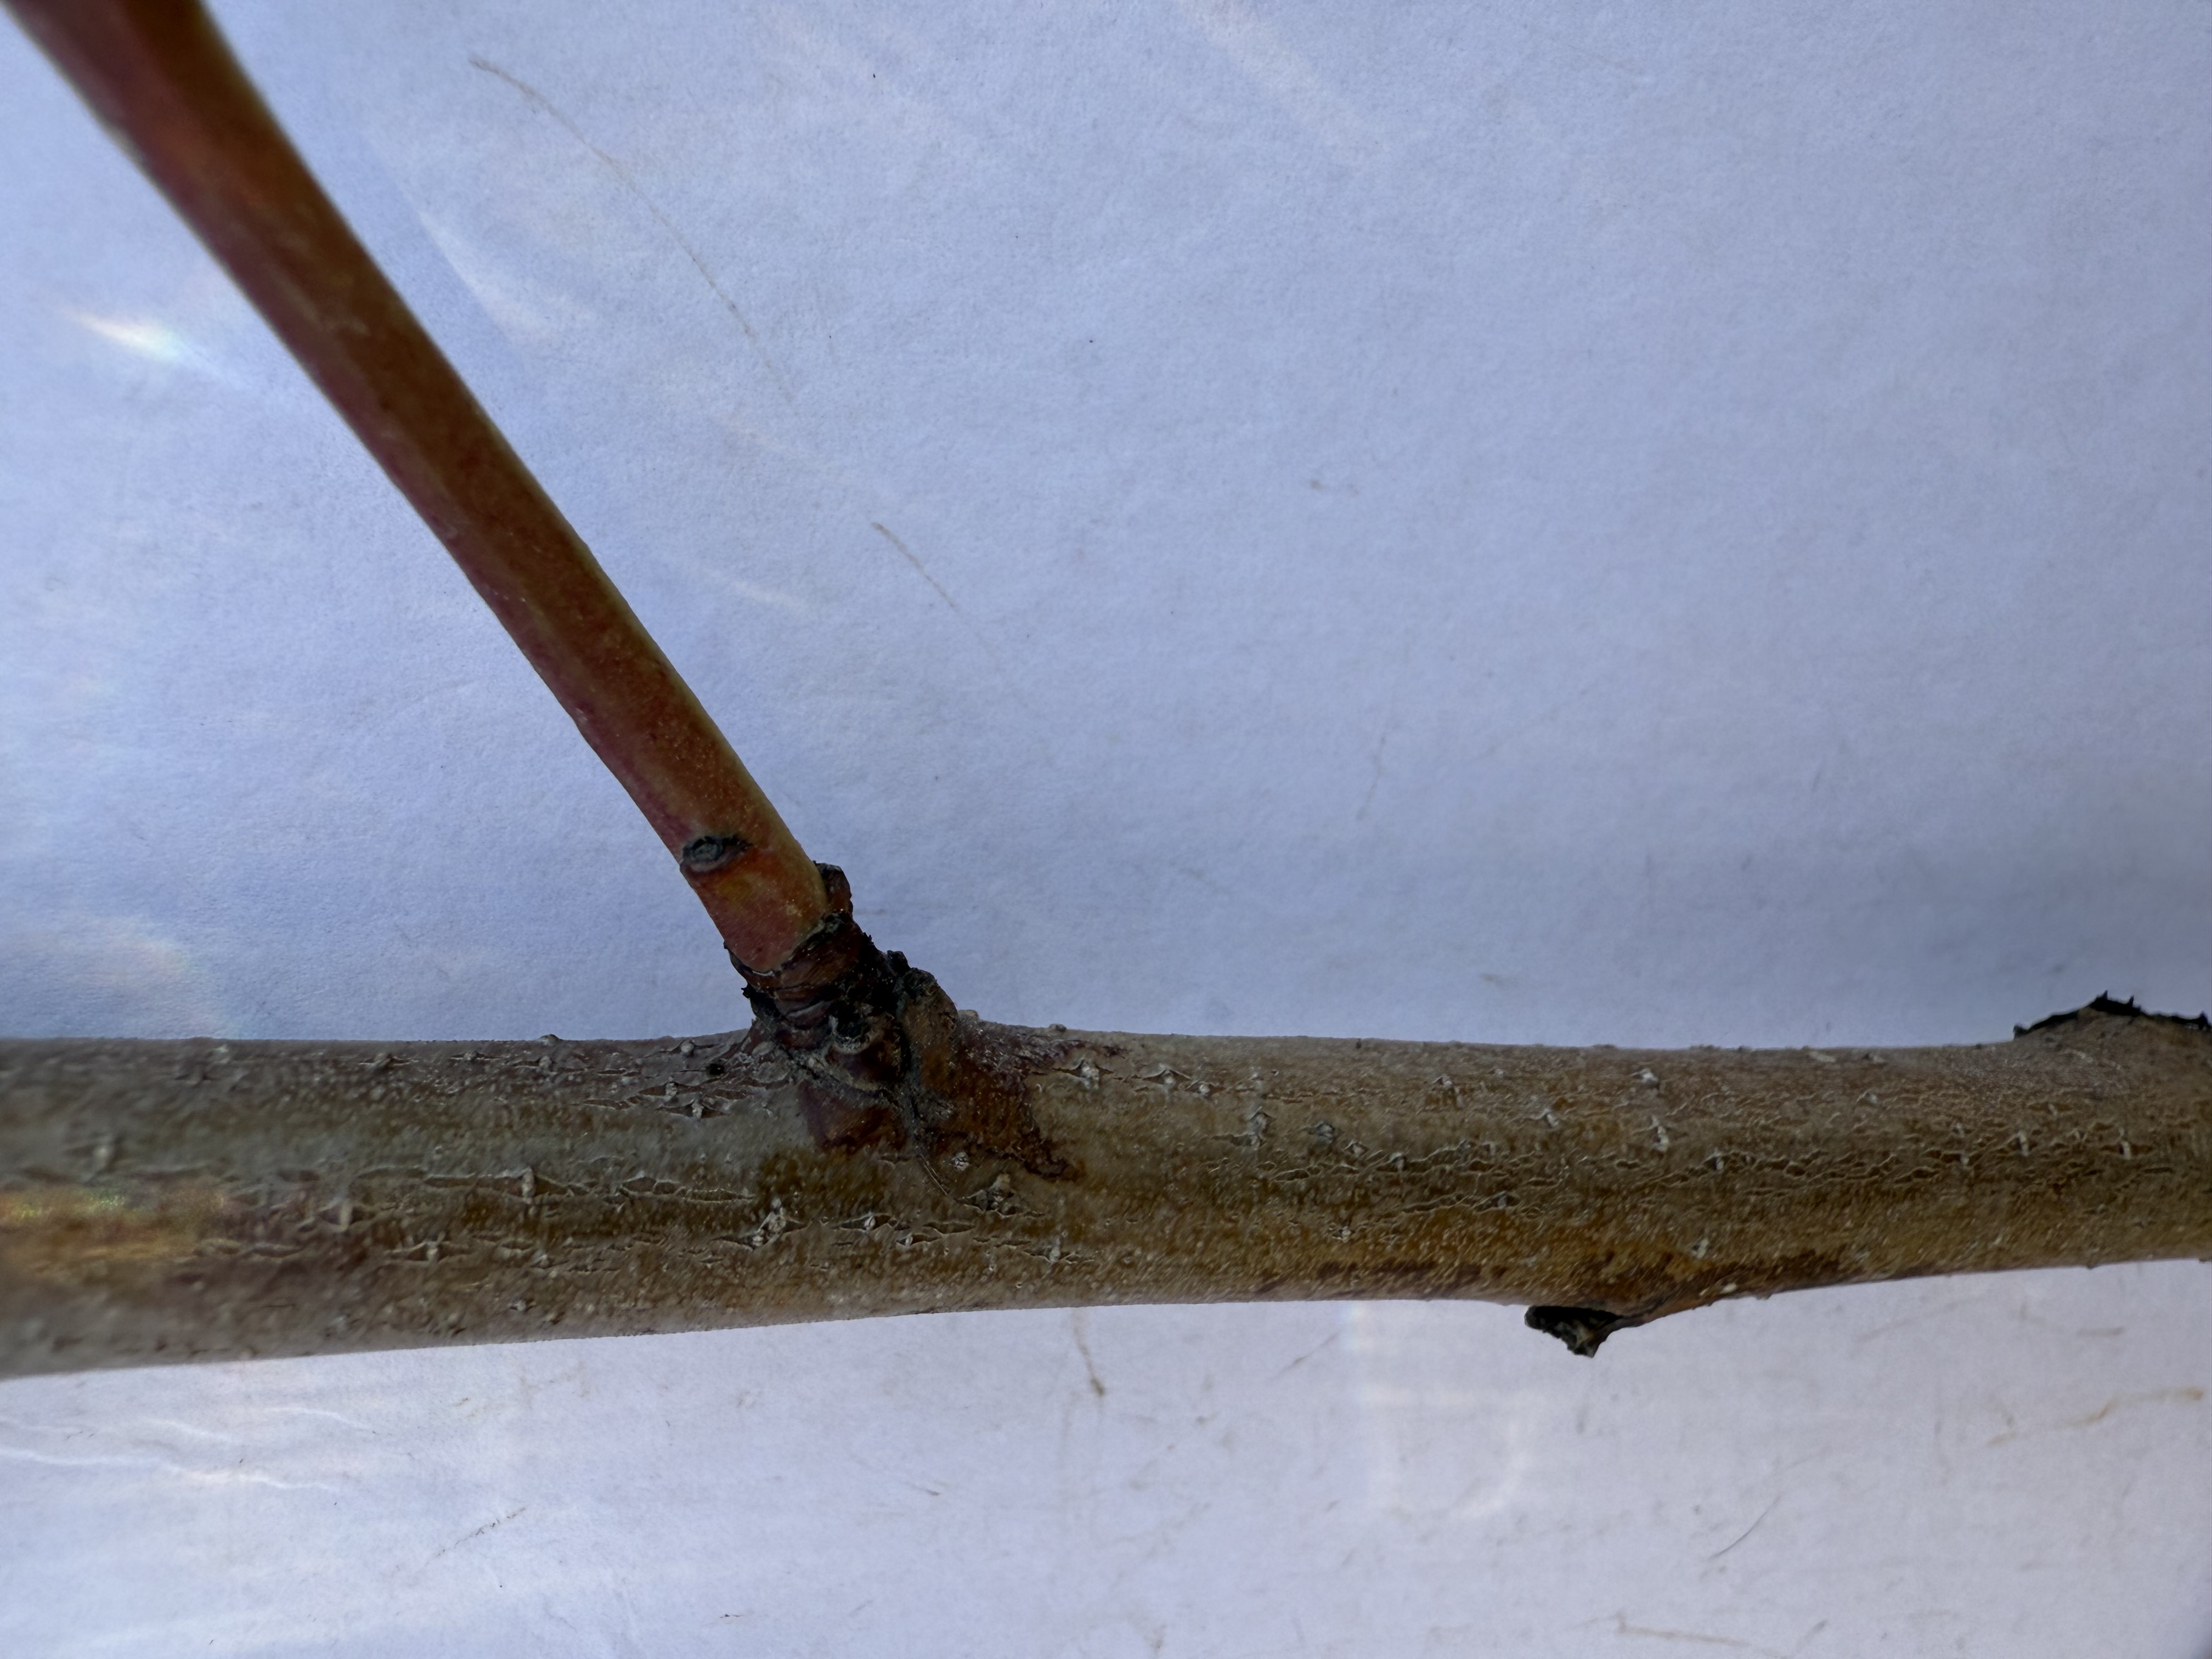
Variety: Yellow Peach